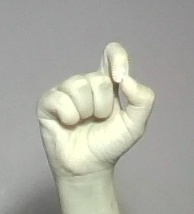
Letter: fa